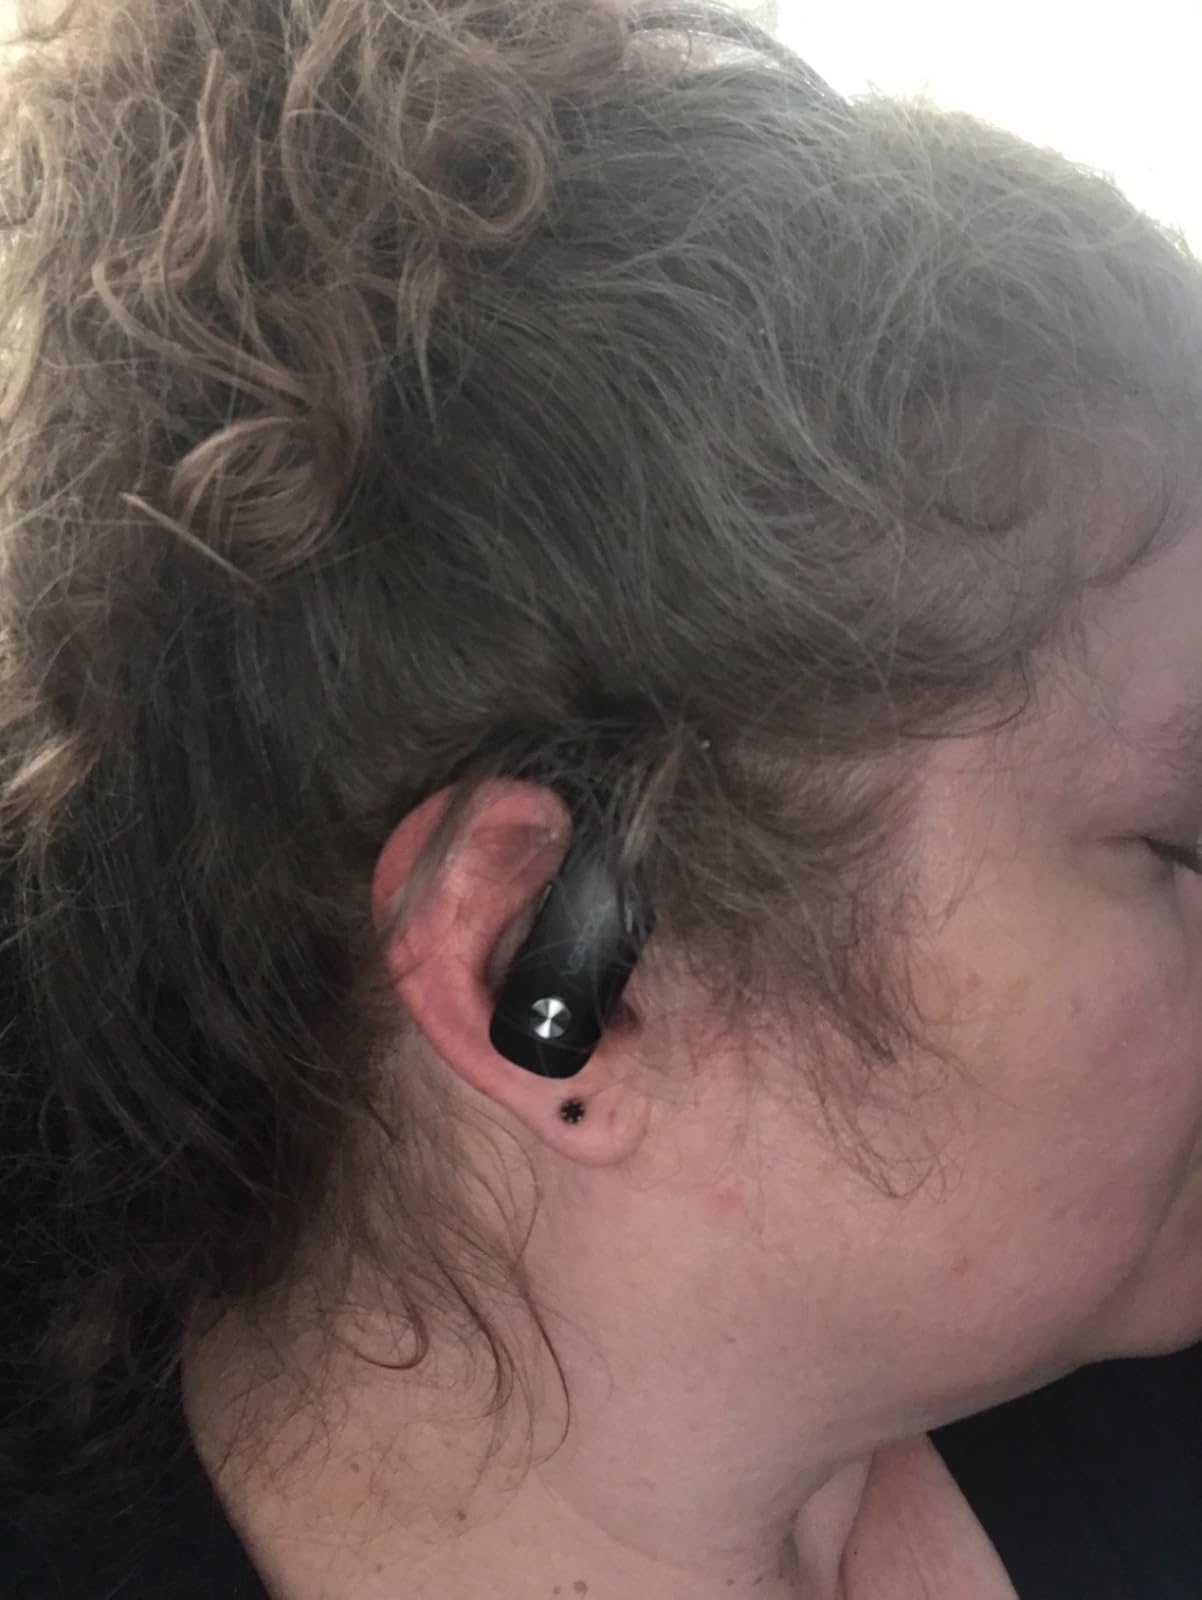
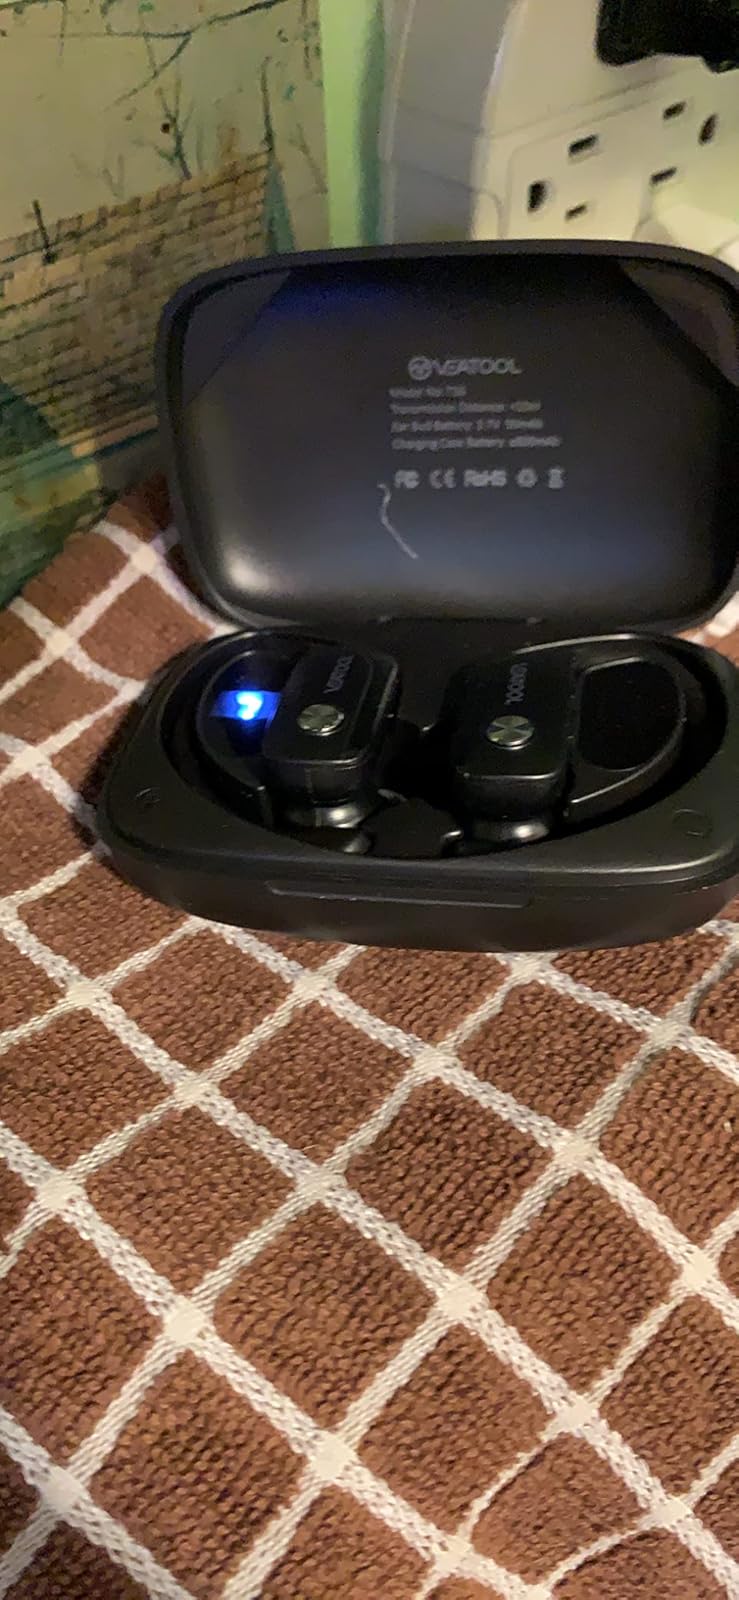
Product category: earbuds
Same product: yes